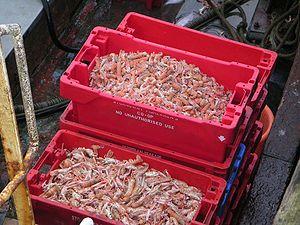
La Langoustine commune est « la langoustine » proprement dite. C'est l'une des espèces de Nephropinae appelées « langoustine ».